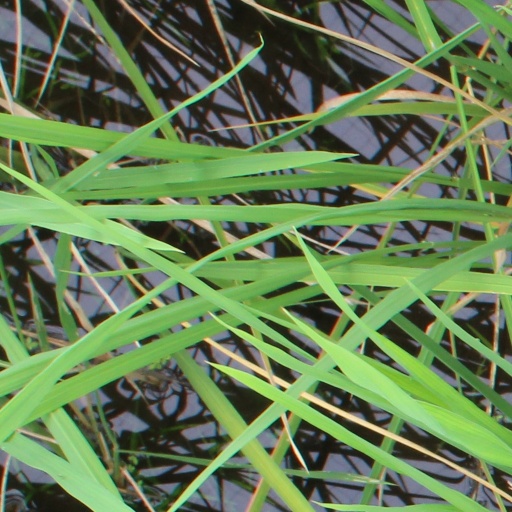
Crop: rice